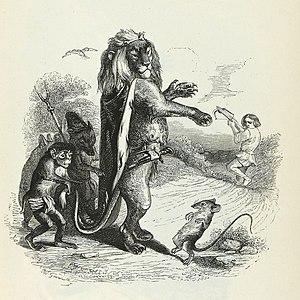
Le Lion et le Rat est la onzième fable du livre II de Jean de La Fontaine situé dans le premier recueil des Fables de La Fontaine, édité pour la première fois en 1668. Les conclusions morales de cette fable sont que On a souvent besoin d'un plus petit que soi et Patience et longueur de temps font plus que force ni que rage.